Consolation Marriage

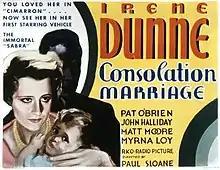
Theatrical release poster

Consolation Marriage is a 1931 American Pre-Code drama film directed by Paul Sloane and written by Humphrey Pearson. The film stars Irene Dunne, Pat O'Brien, John Halliday, Myrna Loy, and Matt Moore. The film was released on November 21, 1931, by RKO Pictures.